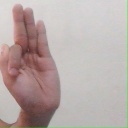
अक्षर: फ